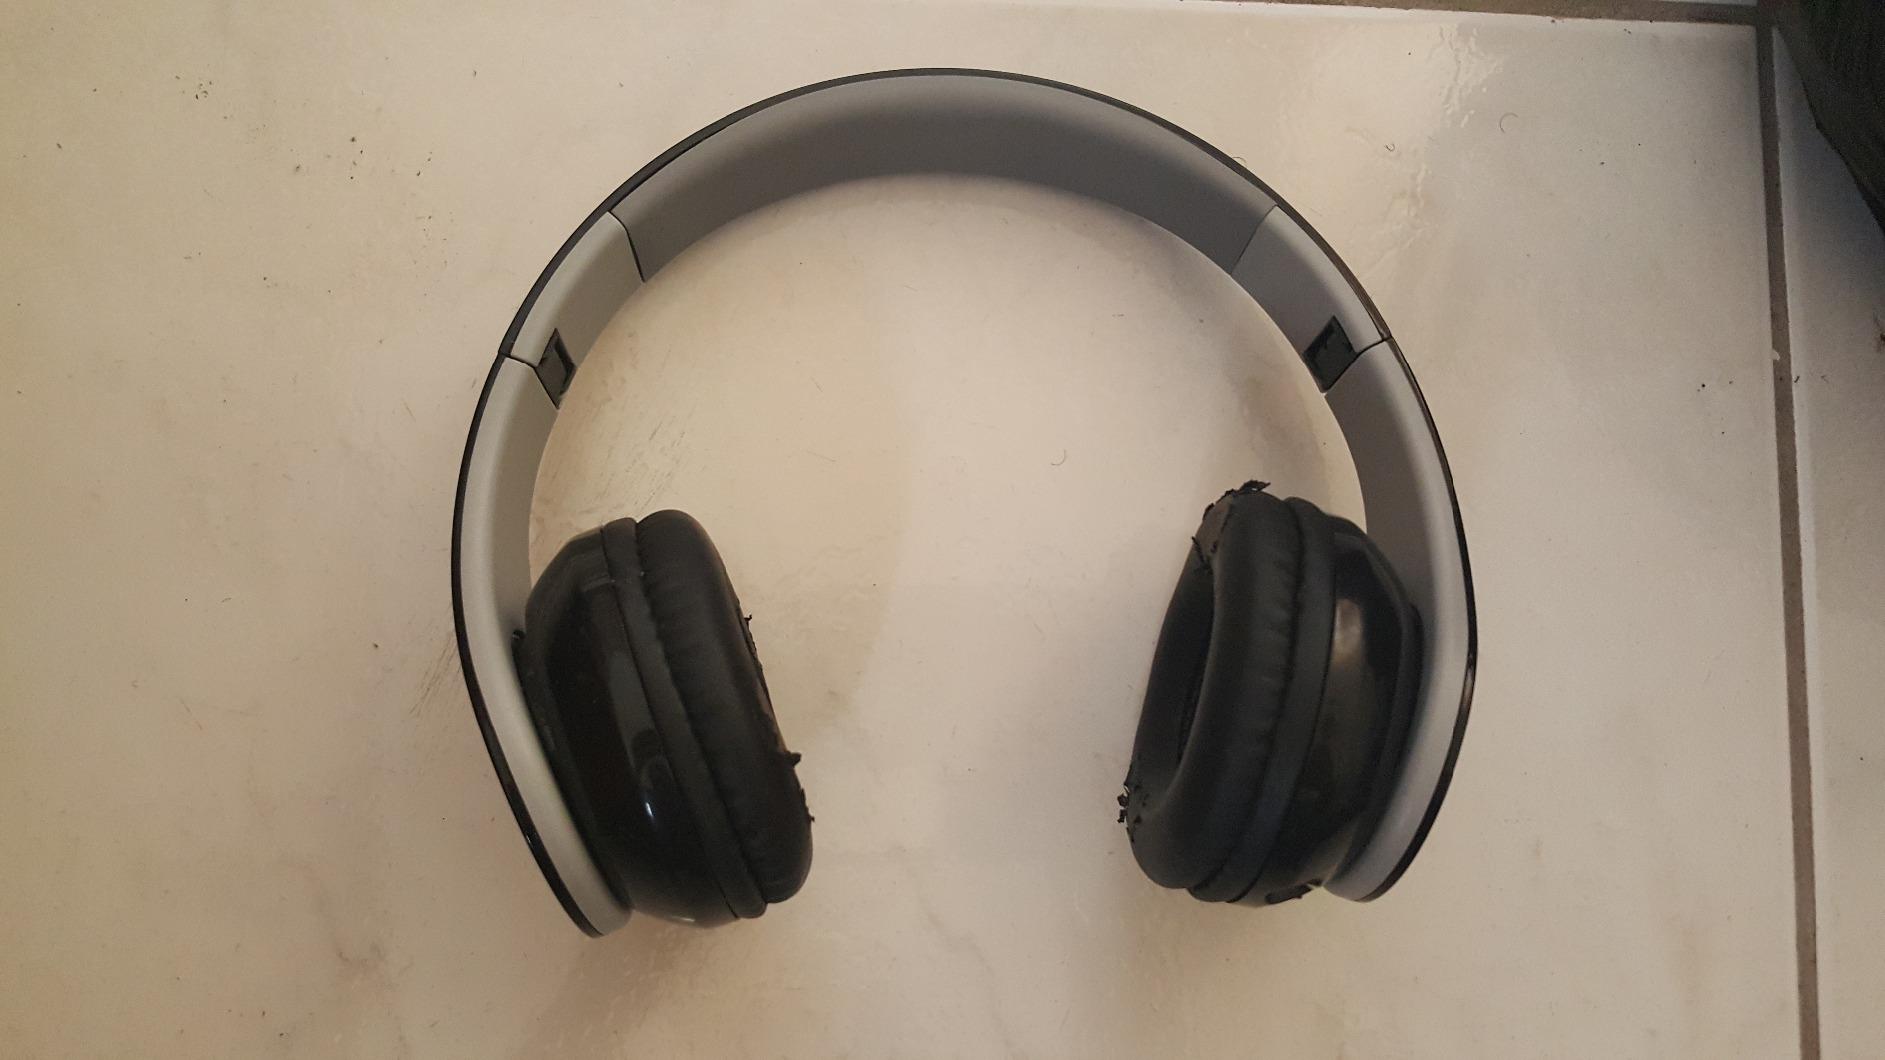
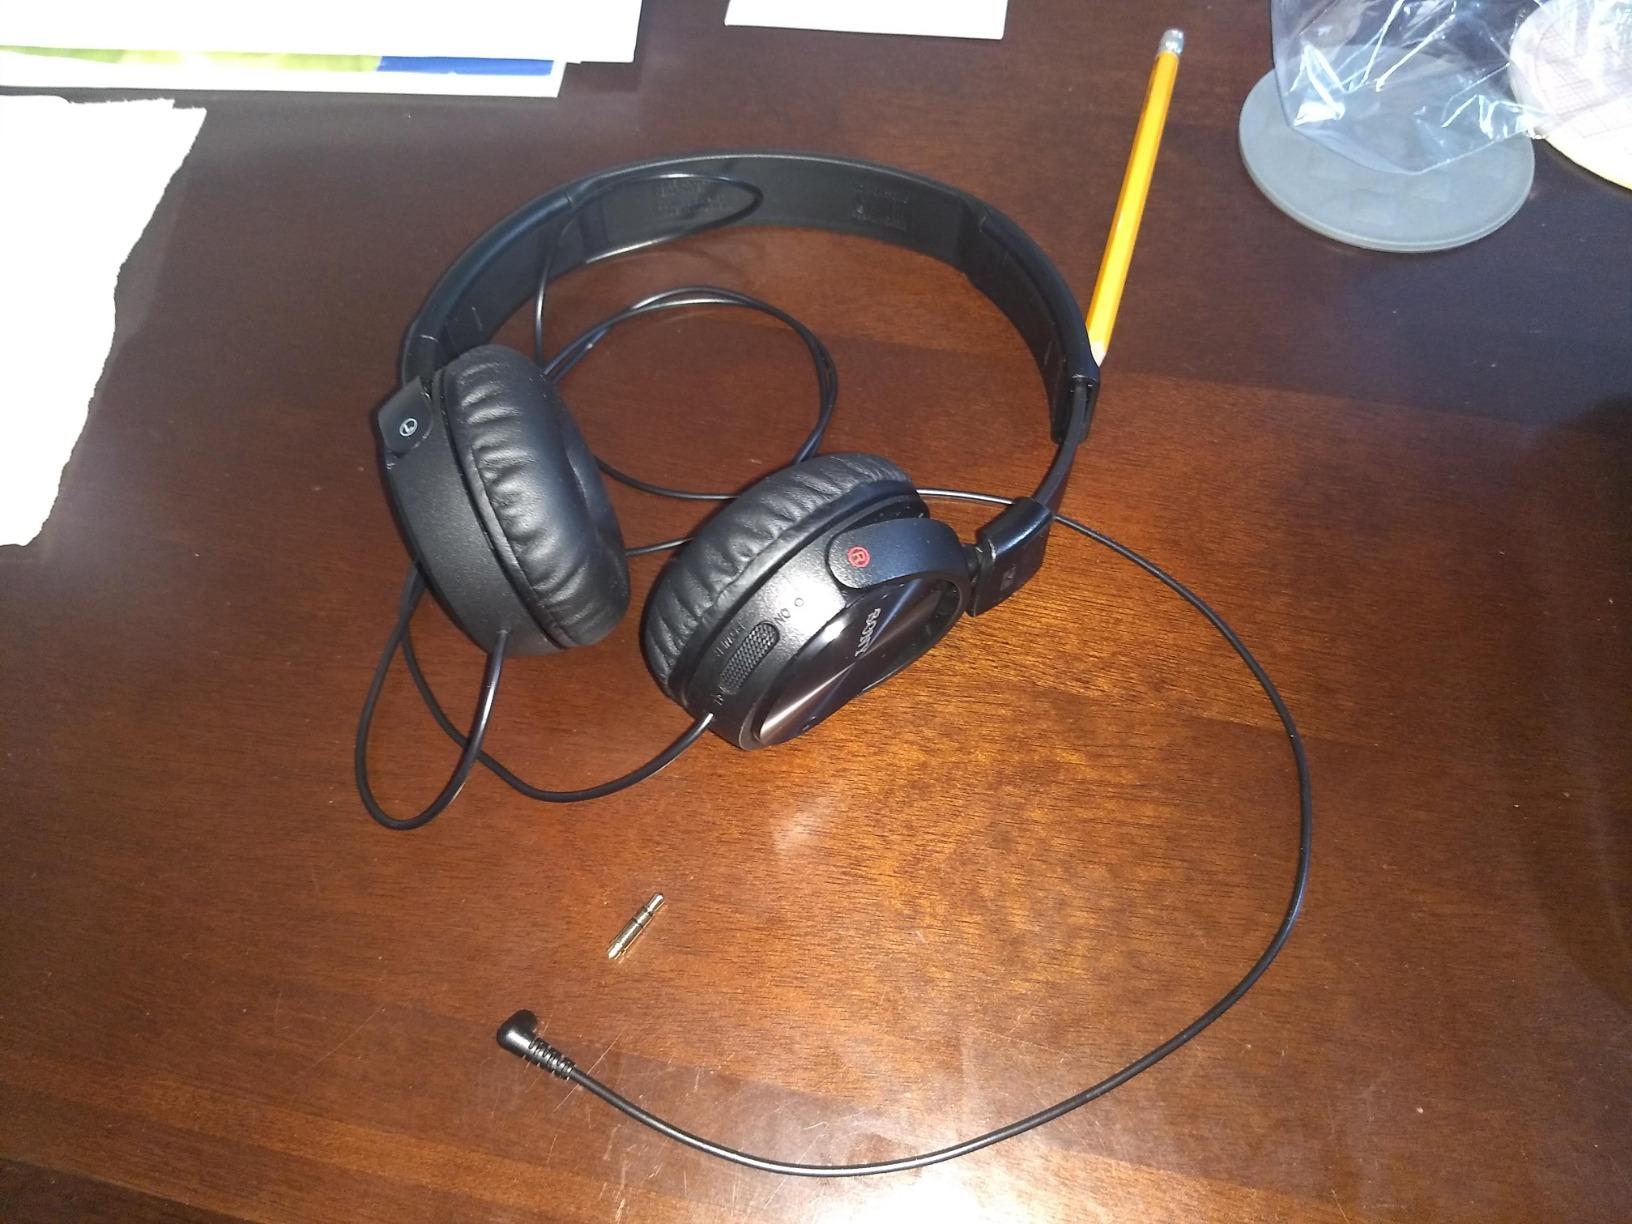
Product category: headphones
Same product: no